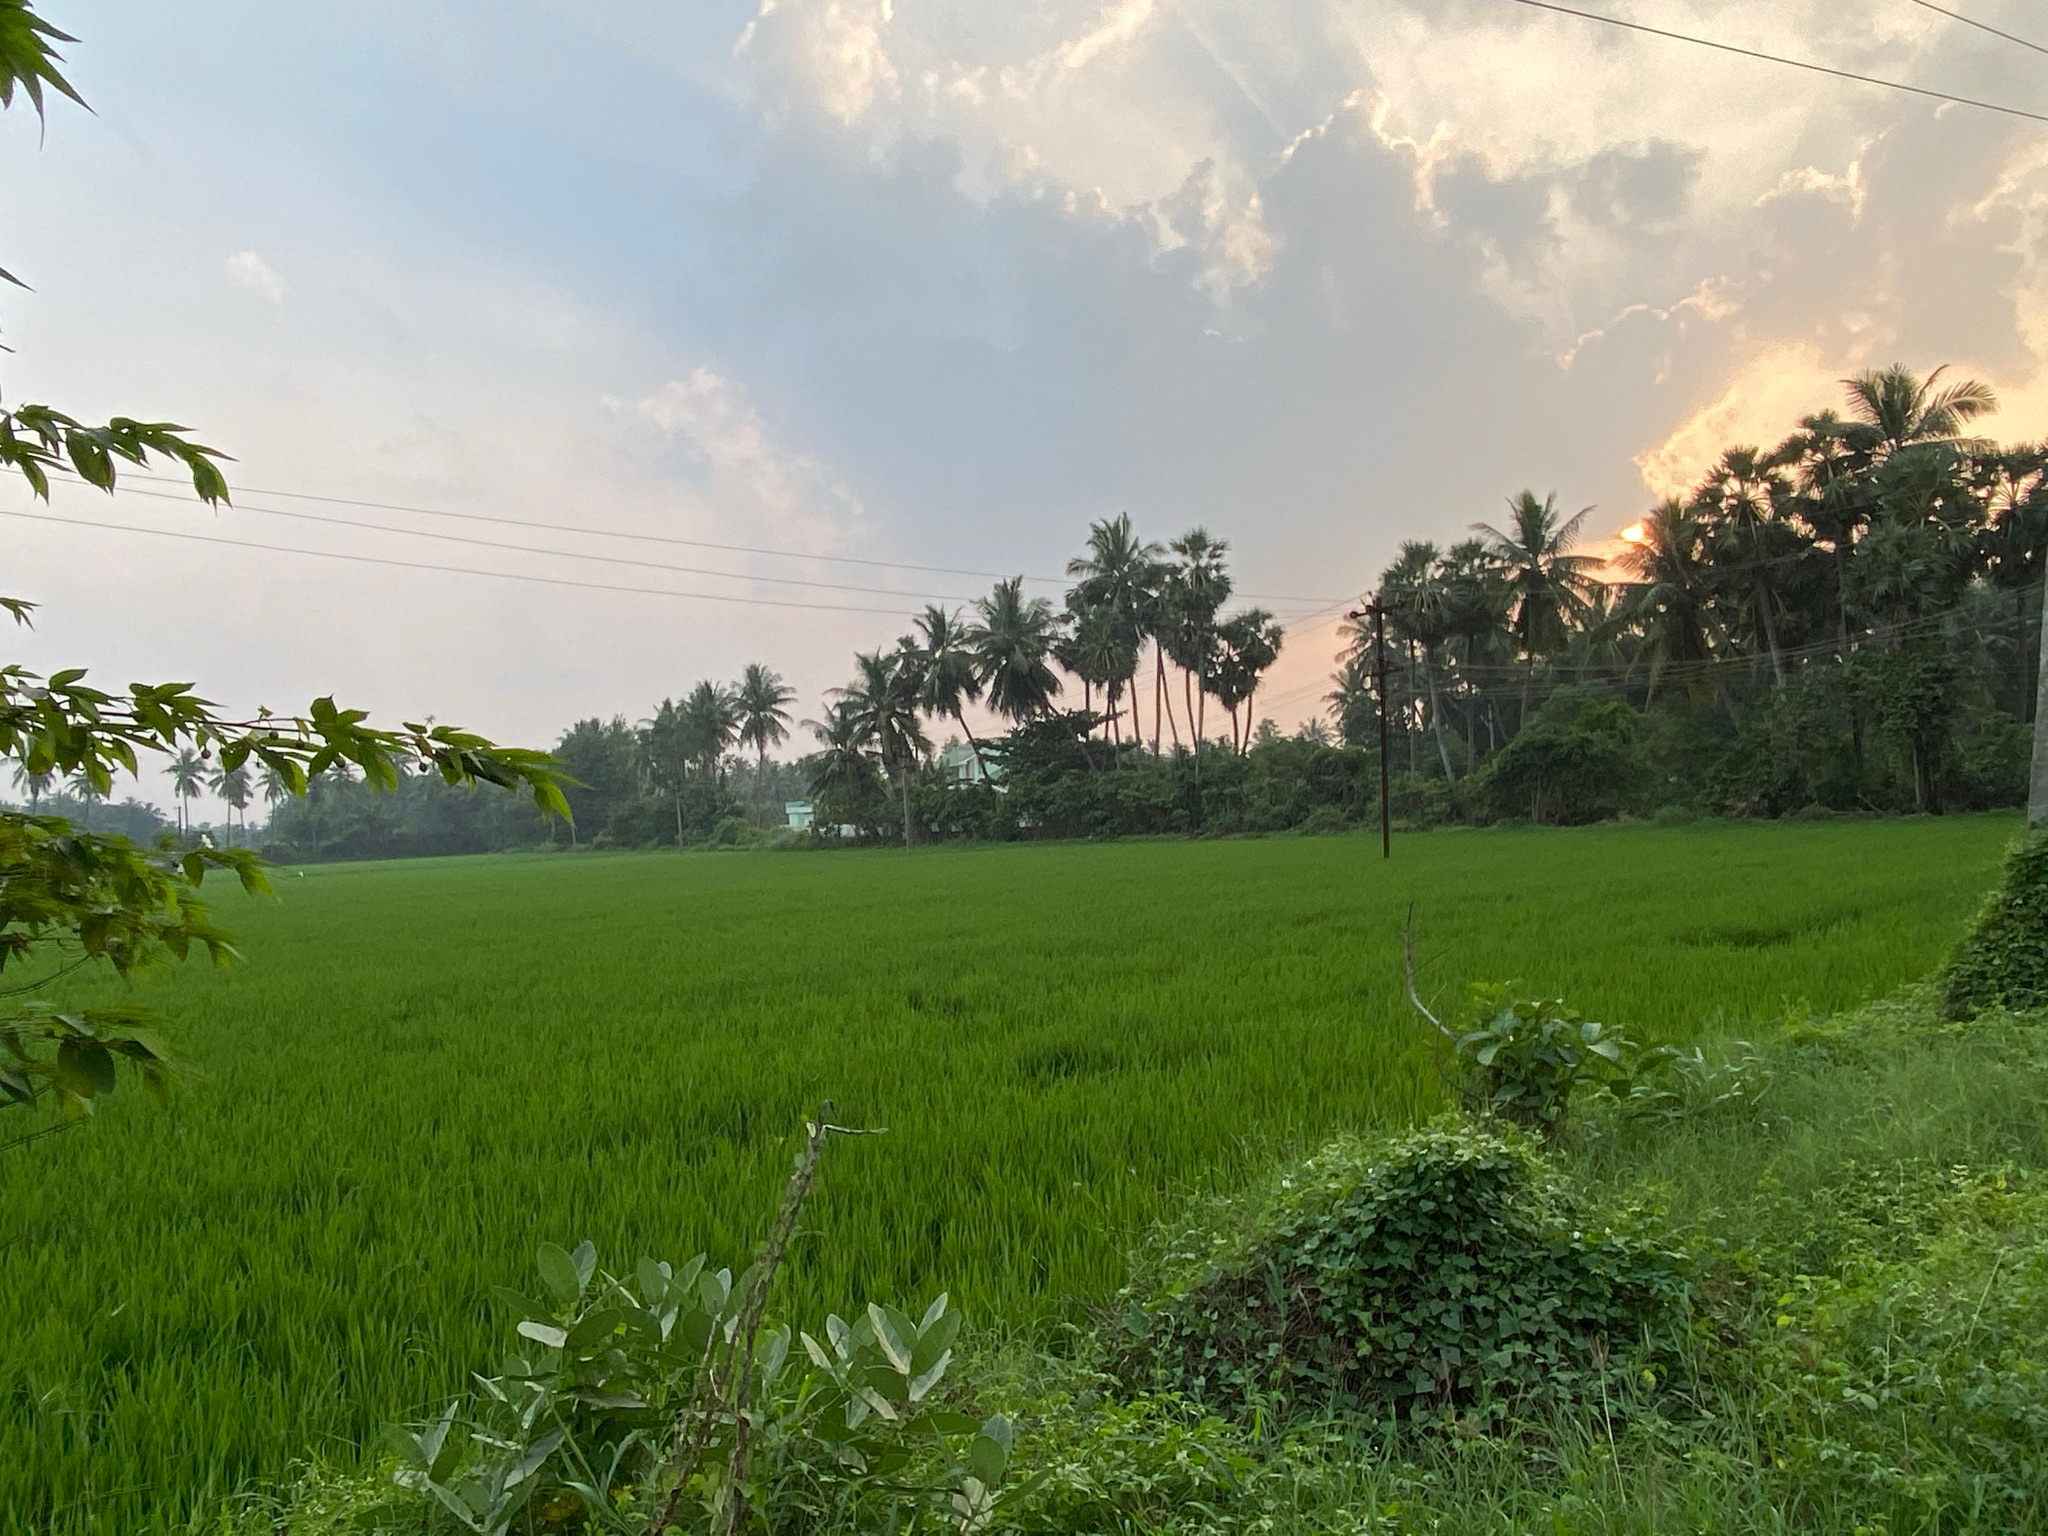
Green Lands, green, rice, coconut tree, cloud, grass lands, feed, green color, beautiful, background, beauty, nature, farmers, vegetation, grass, sky, natural environment, plant, plant community, plain, land lot, field, grassland, woody plant, farm, plantation, rural area, agriculture, arecales, sunlight, grass family, pasture, meadow, morning, paddy field, prairie, palm tree, herbaceous plant, meteorological phenomenon, perennial plant, tropics, attalea speciosa